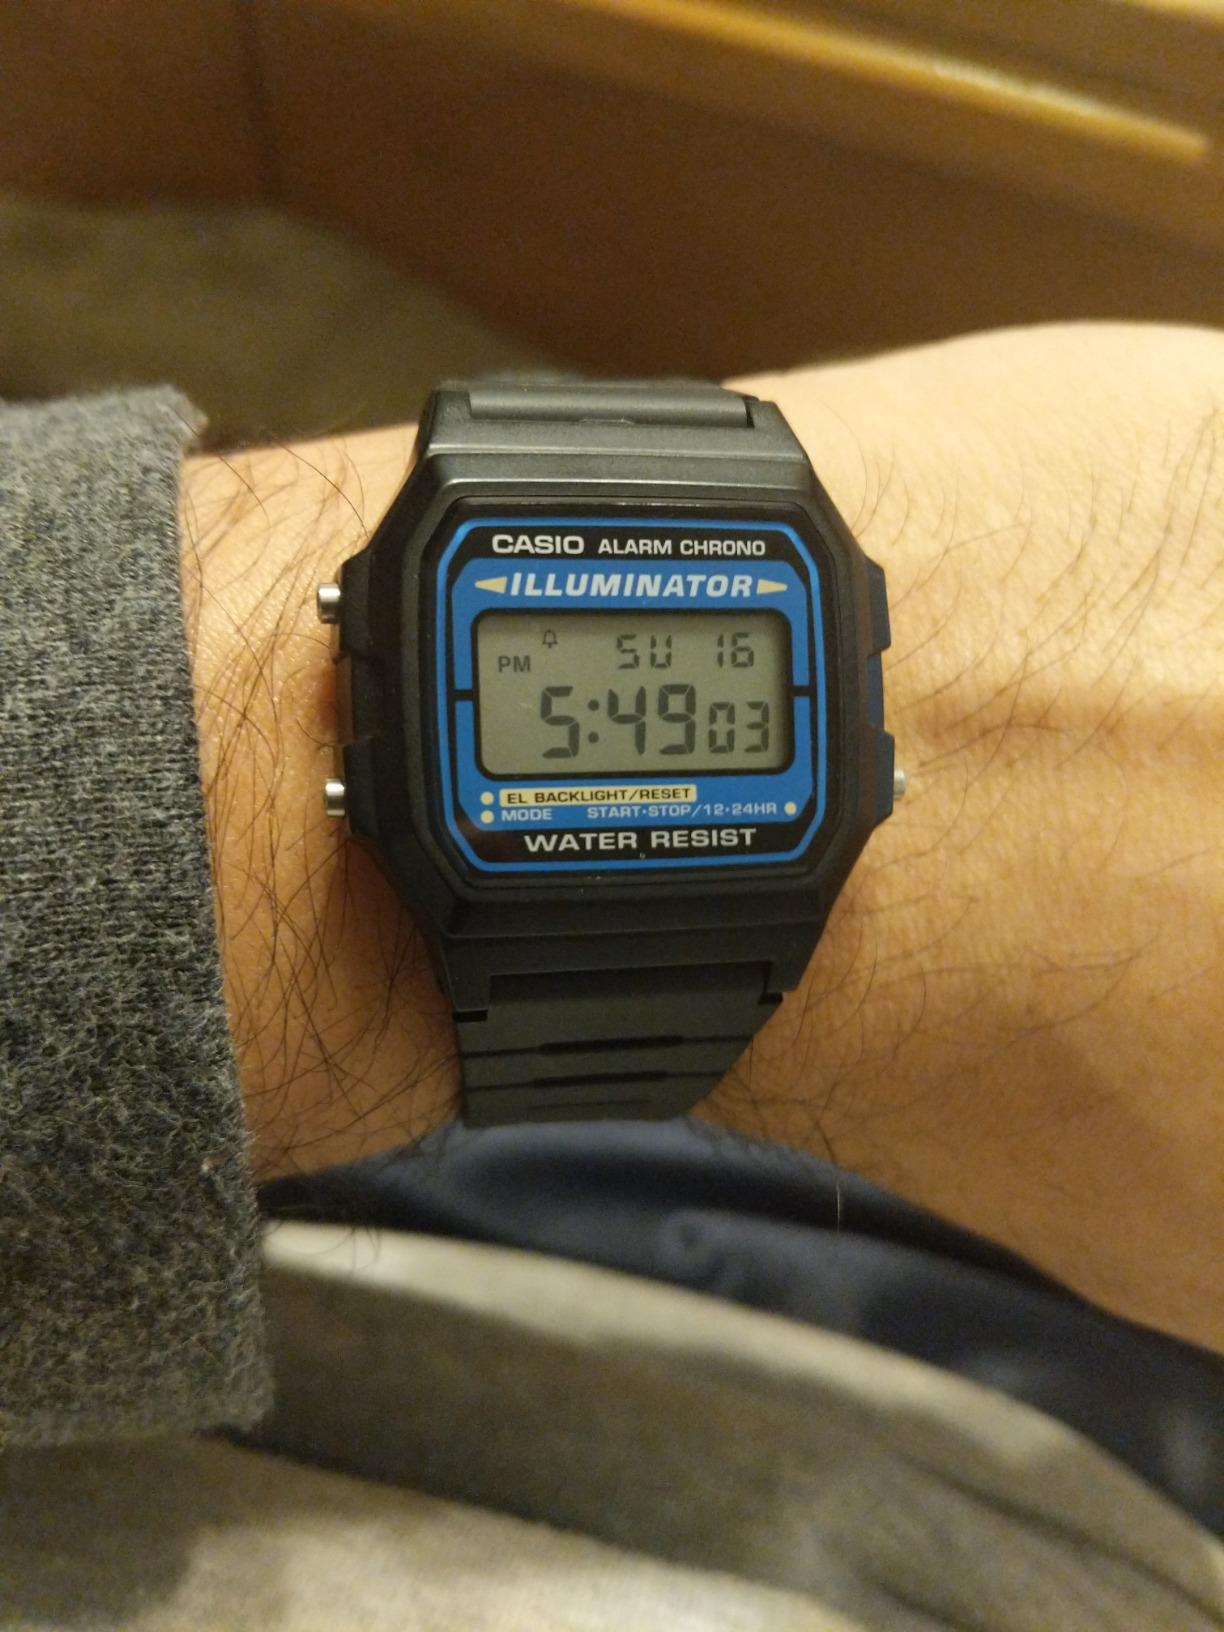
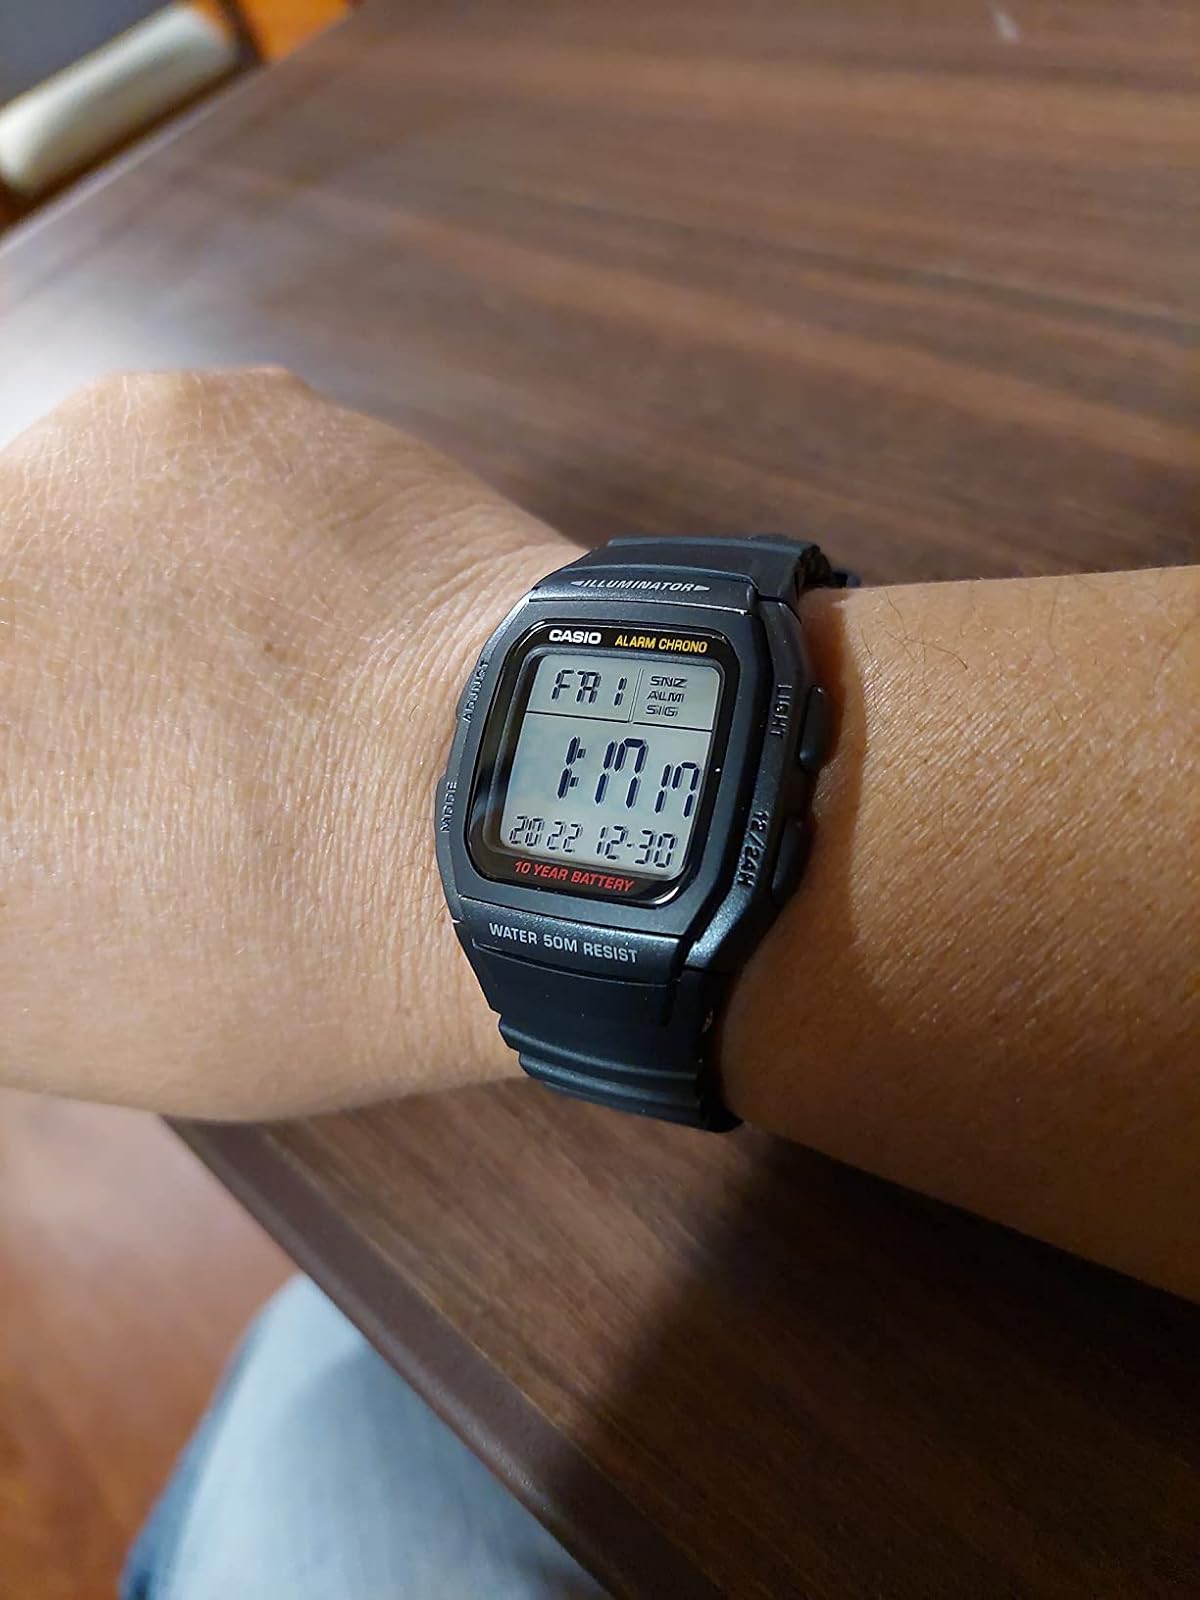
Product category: accessories_watch
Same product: no